Denver Athletic Club

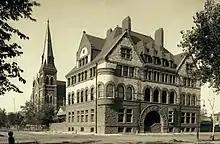
Denver Athletic Club in 1890

Founded in 1884 and located in the heart of Denver, the Denver Athletic Club is one of the oldest and largest private city clubs in the United States. It is consistently ranked one of the top ten athletic clubs in the country and offers members everything they need to work, play, exercise, network and socialize.